Poland–Sweden relations

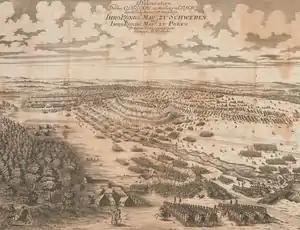
Battle of Kliszów (1702)

At the same time, both Poland, as part of the Polish–Lithuanian Commonwealth, and Imperial Sweden had ambitious plans to expand territorial gains and consolidate power, which led to many major conflicts between the two nations, challenging the power of each. Sweden invaded Poland several times, incl. in 1617, 1621, 1626, 1655 and 1701. The Swedish occupation of 1655–1660, known as the Swedish Deluge, had razed much of Poland after serious destructions by the Swedish invaders. It was one of the two most destructive invasions and occupations in Polish history (alongside the German-Soviet invasion and occupation in World War II). The population of Poland decreased by up to 40%, several hundred villages were destroyed. Swedish troops plundered countless heritage sights and art collections, and many Polish works of art and culture are still housed in Swedish museums and institutions today, as is the library of astronomer Nicolaus Copernicus, robbed from Poland during the earlier Swedish invasions. The weakening of Poland had been contributed by the brutal Swedish invasion. The successful Polish defense of Jasna Góra against several times more numerous Swedish forces grew to become a symbol of resistance in Poland. During the celebrations of the 350th anniversary of the battle in 2005, Ambassador of Sweden in Poland Tomas Bertelman apologized "for the suffering and destruction that the Swedish-led forces had caused in Poland". The return of military commander Stefan Czarniecki from Denmark to Poland to repel the Swedish occupiers is mentioned in the national anthem of Poland.